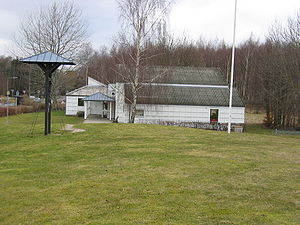
Grønnevang Kirke
Grønnevang Kirke, Grønnevang Sogn, Lynge-Frederiksborg Herred, Frederiksborg Amt, Danmark
Grønnevang Kirke var oprindelig en vandrekirke beliggende i den østlige del af Hillerød i Grønnevang Sogn.